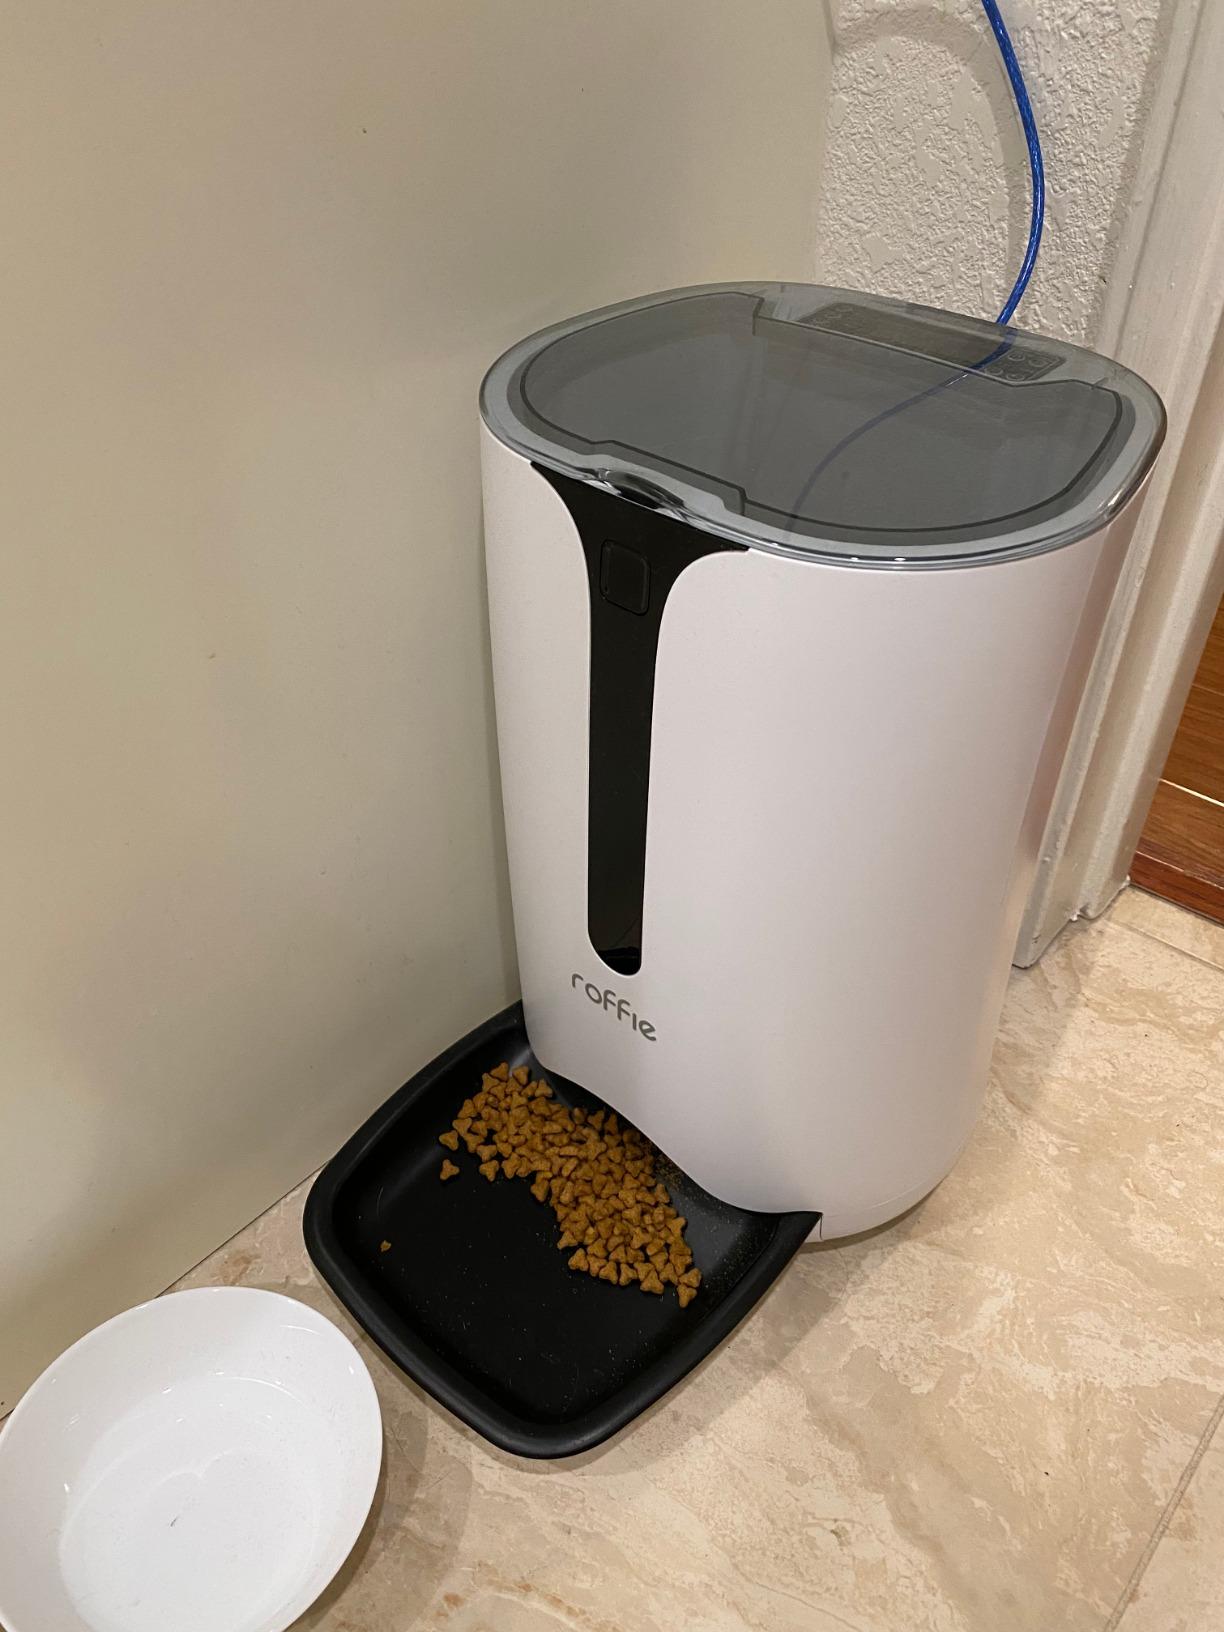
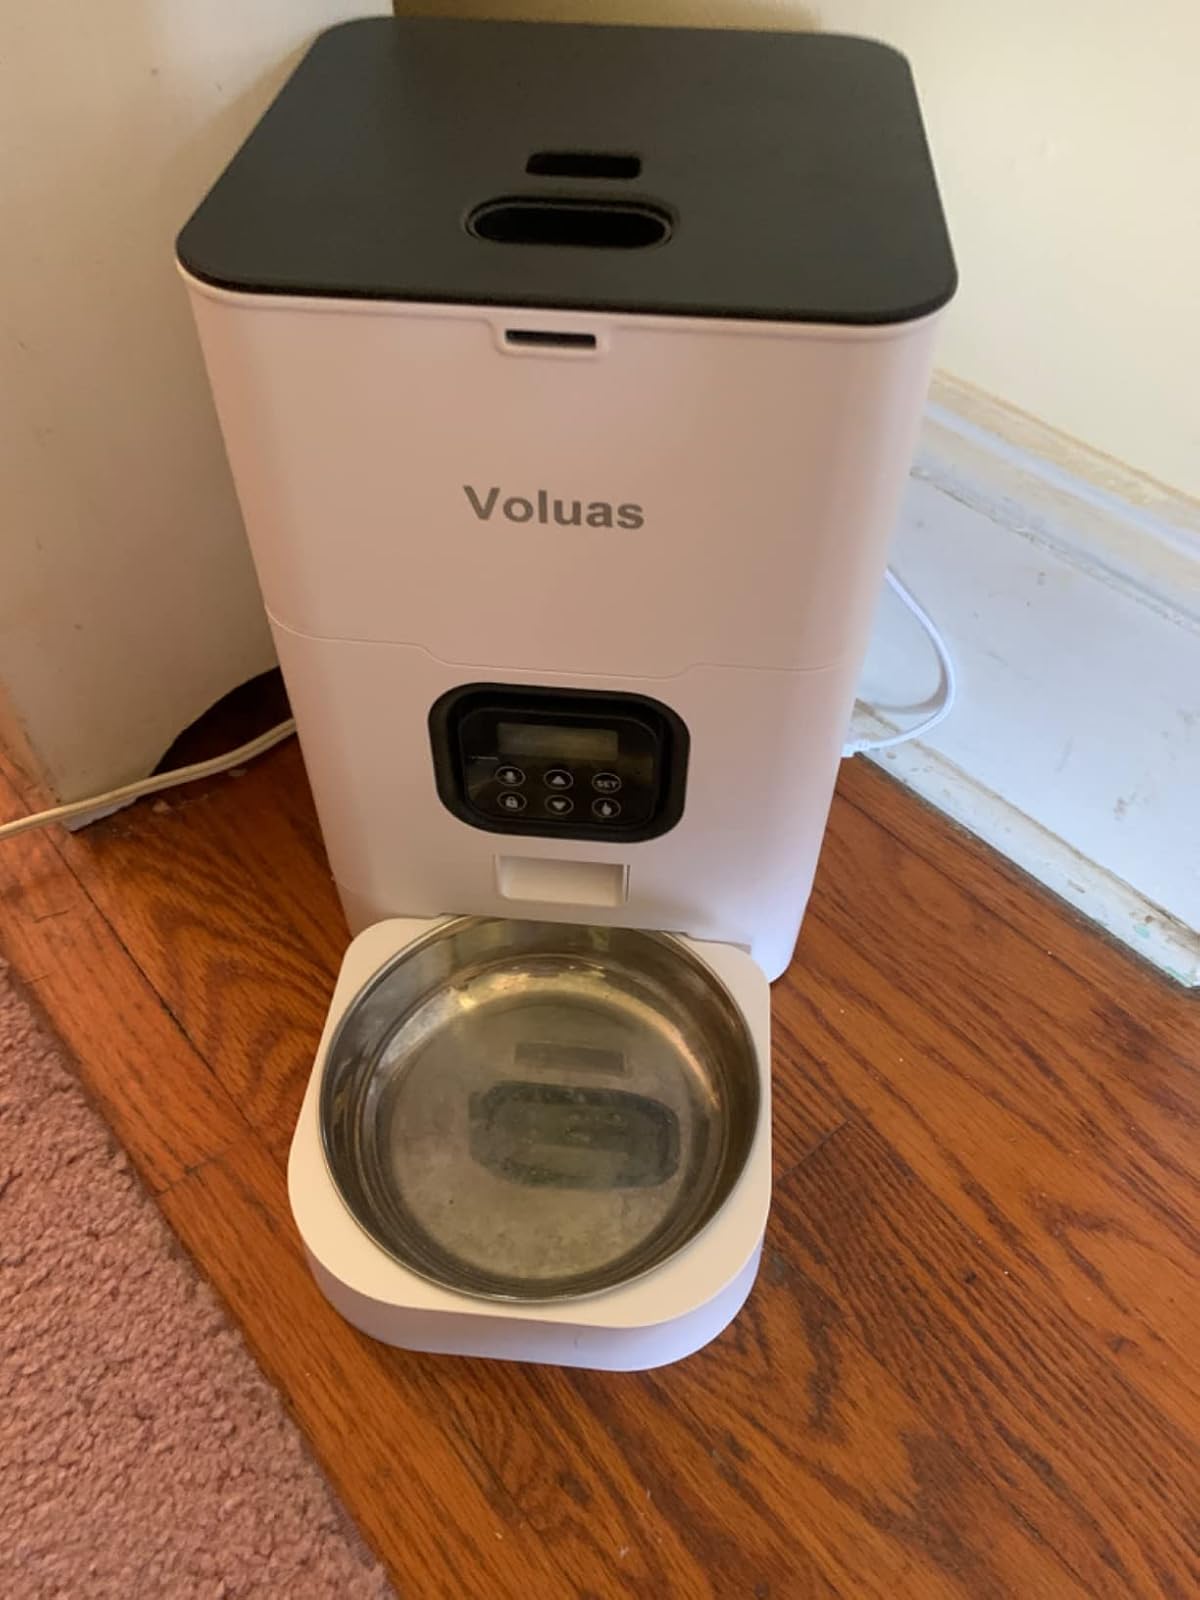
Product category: items_feeder
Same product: no